SkyDoesMinecraft

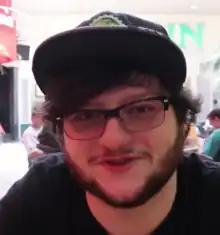
Dahlberg in 2017

Adam Dahlberg (born January 17, 1993), known online as SkyDoesMinecraft, Sky Does Everything and NetNobody, is an American YouTuber mainly known for formerly producing family-friendly content related to "Minecraft". First joining the platform in 2011, Dahlberg later signed a deal with Machinima, Inc. and joined a group of YouTubers known as Team Crafted (later rebranded to Vision Squad). Dahlberg reached ten million subscribers by 2015, and was one of the most popular channels on YouTube at that time.